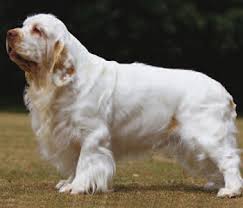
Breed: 235-n000097-clumber